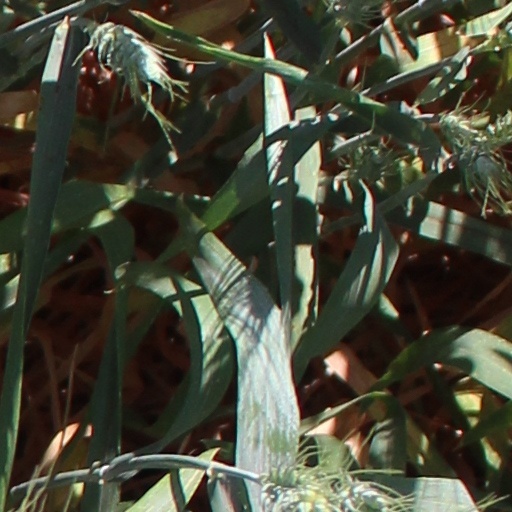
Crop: wheat